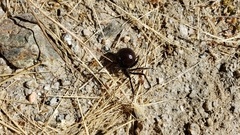
Species: Lactrodectus_hesperus